United States airmail service

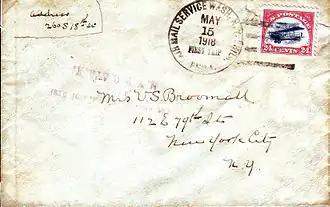
Cover flown on the first day of scheduled Air Mail Service in the U.S. and franked with the first U.S. Air Mail stamp, the 24 Cent ""Jenny""(C-3). Cancel: "AIR MAIL SERVICE – WASH. N.Y. PHILA." "MAY 15, 1918 – FIRST TRIP" "PHILA." (Type: USPOD CDS w/killer bars)

United States airmail was a service class of the United States Post Office Department (USPOD) and its successor United States Postal Service (USPS) delivering air mail by aircraft flown within the United States and its possessions and territories. Letters and parcels intended for air mail service were marked as "Via Air Mail" (or equivalent), appropriately franked, and assigned to any then existing class or sub-class of the Air Mail service.